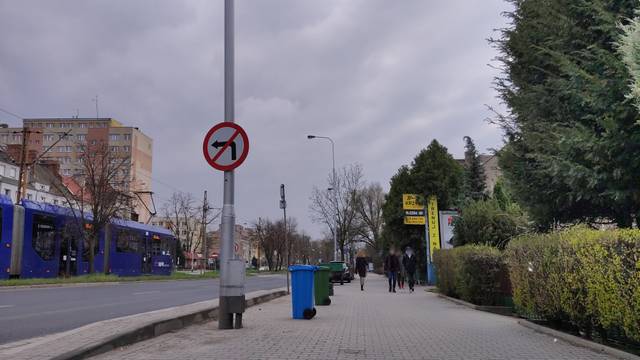
Region: Germany
Coordinates: 51.078, 17.019